Lapraka Airfield

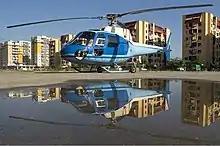
Aerospatiale AS-350B of the Albanian Air Force on the Lapraka Airfield

The Lapraka Airfield or Tirana Aerodrome was an airfield located in Tirana, Albania. It is the former airport of Albania's capital. It used to house an air force regiment with Y-5 biplanes, operating from the old runway, and later, from the grass runway. Currently, Lapraka only houses the helicopters of the Albanian government. The airfield is located in the north western part of Tirana.